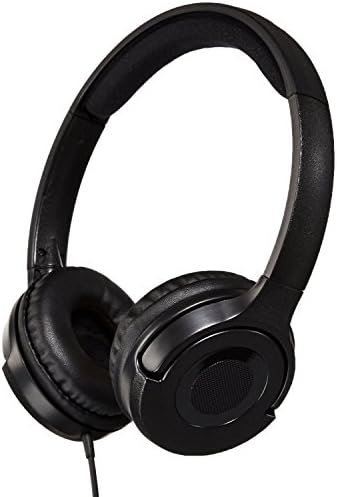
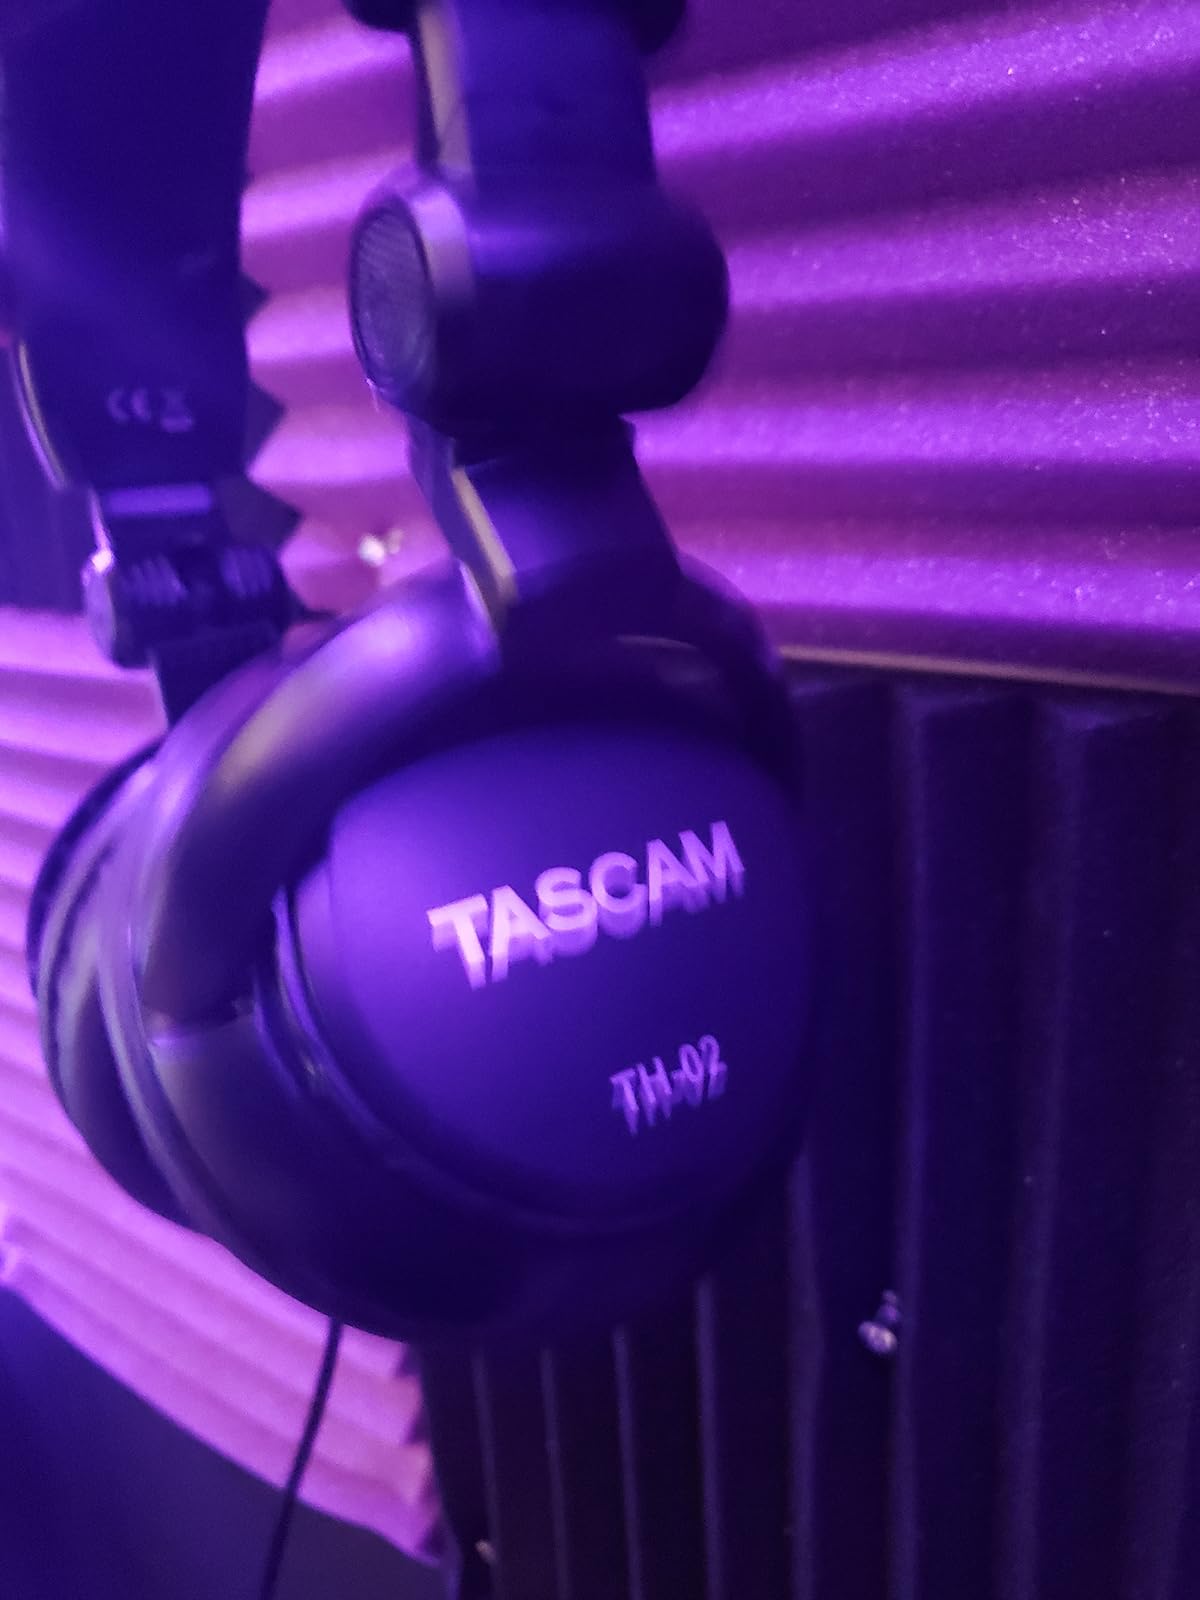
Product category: headphones
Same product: no